Hi-Fi Fo-Fum

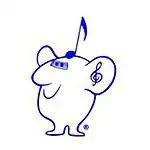
Large signs atop the building of the Hi-Fi Fo-Fum logo mascot "Hideton Finster Forbush Fum" have been a St.Louis landmark for decades

Hi-Fi Fo-Fum was an American audio equipment store that was founded in 1955 by Ron Bliffert. The flagship store was located in Richmond Heights, an inner suburb of St. Louis, Missouri, and was in operation from the company's inception until 2011. A second store was opened in Milwaukee, Wisconsin in the late 1960s, though it closed before the original location. The store was noted for carrying a wide variety of high-end audio and video equipment, as well as its sideline in installing sound systems for mobile vehicles and home theaters. Attempts by former manager Tony Dollar to keep the business intact after Bliffert's death were unsuccessful, and the retail store was liquidated by Bliffert's daughter.